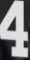
Number: 4